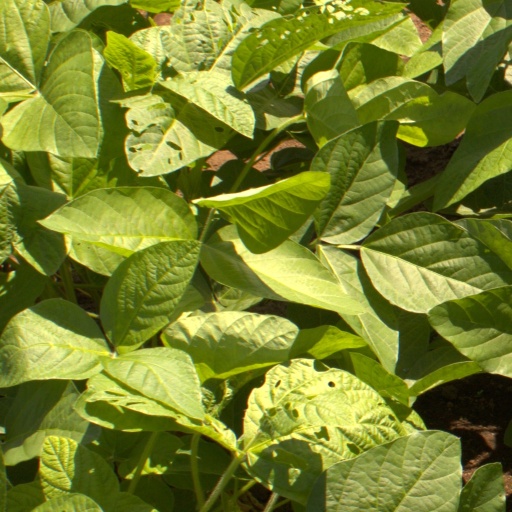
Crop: soybean